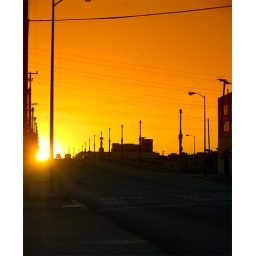
on 7th street bridge in los angeles